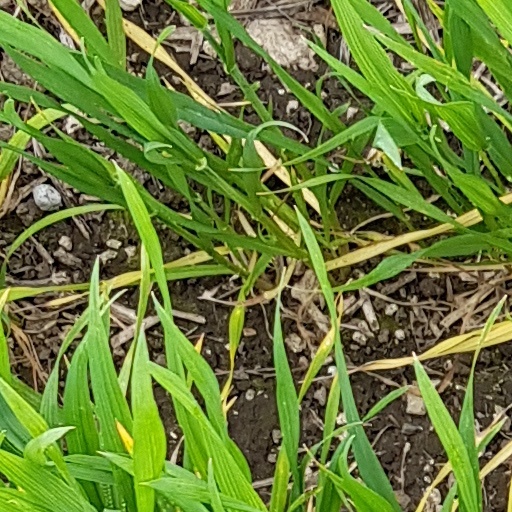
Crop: wheat